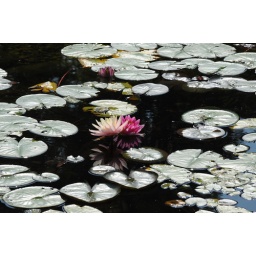
The white and the pink water lily again at Wegerzyn Gardens in Dayton, Ohio, on August 1, '09.